Adaptive Standing Tennis

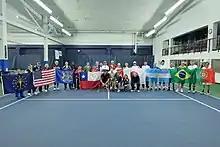
The Inaugural USA TAP OPEN was the first International Adaptive Standing Tennis Tournament in the United States taking place December 9–11, 2016 in Houston, Texas. 28 competitors from 11 countries participated in the World Championship.

As advancements in technology in prosthetics and orthotics has increased over the years, persons with physical disabilities began to compete in tennis tournaments with the aid of prosthetic legs, arms, and orthotic braces. Before being labeled a more organized modality of tennis, several exhibitions and tournaments took place around the world. Today, a growing number of organizers operate a schedule of tournaments around the world.